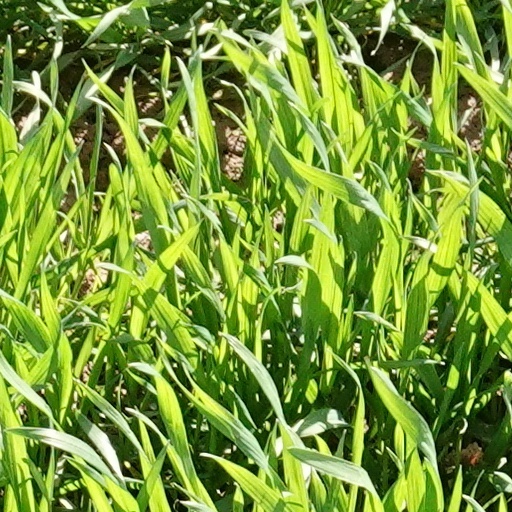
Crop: wheat